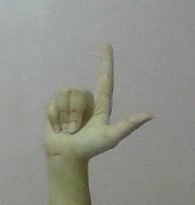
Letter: laam